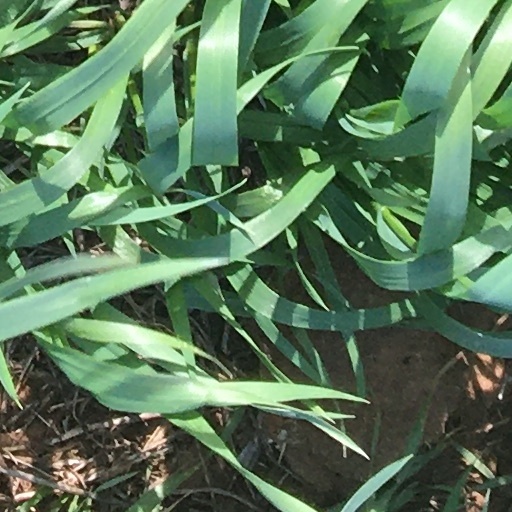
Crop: wheat